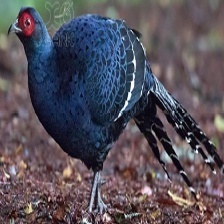
Species: MIKADO  PHEASANT
Scientific name: SYRMATICUS MIKADO